Baron of Cartsburn

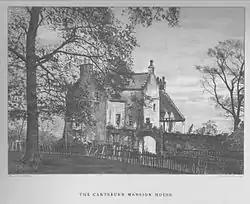
The House of Cartsburn

Baron of Cartsburn is a title of nobility in the Baronage of Scotland.